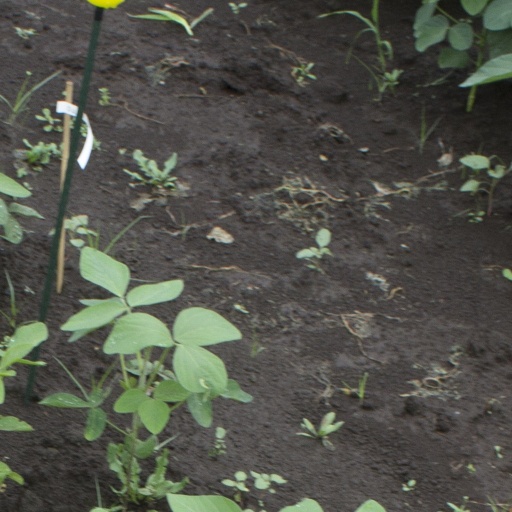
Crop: soybean